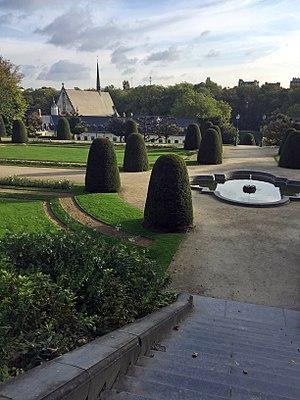
Abbaye de la Cambre